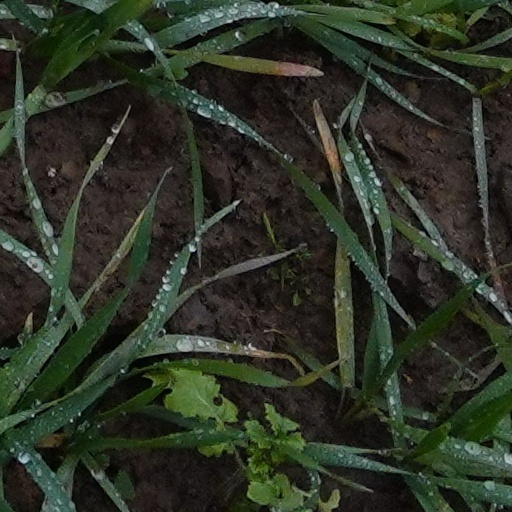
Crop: wheat